Encants (Barcelona Metro)

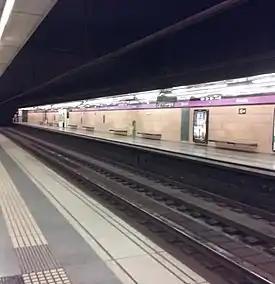
Encants station platforms

Encants is a Barcelona Metro station in the Eixample district of Barcelona, served by L2. It opened in 1997. It is located under carrer de València between carrer del Dos de Maig and carrer de la Independència, and is accessible from both sides of the intersection of carrer de València and Dos de de Maig.